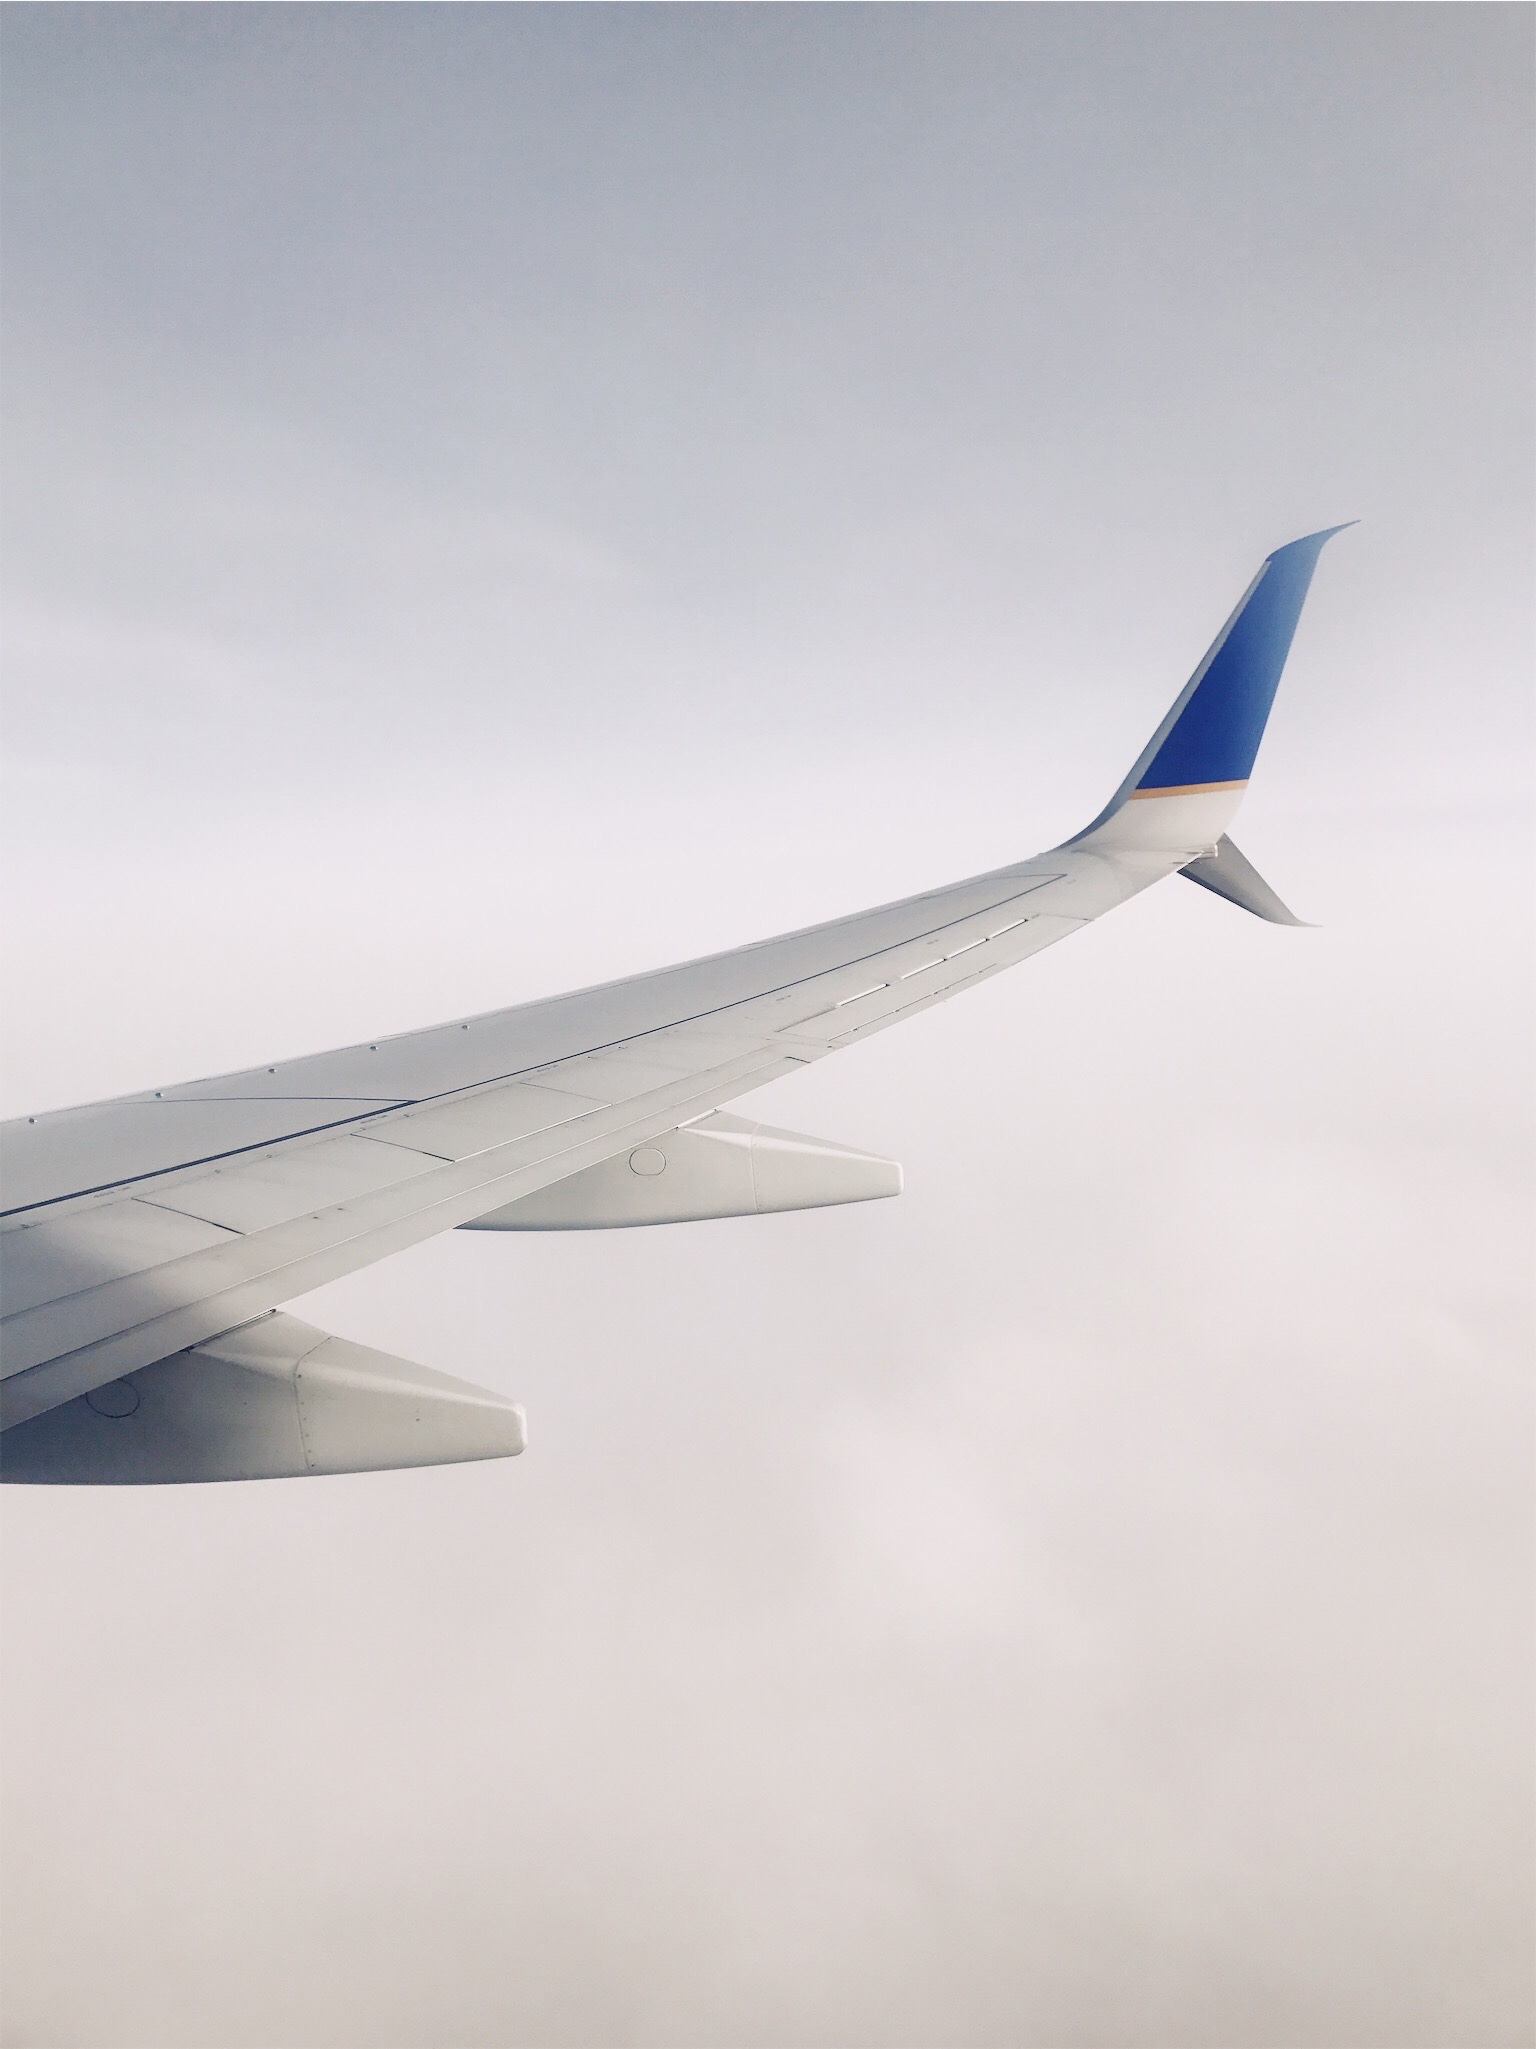
wing, airplane, aircraft, vehicle, airline, aviation, flight, airliner, airbus, boeing, takeoff, air force, jet aircraft, airbus a330, boeing 777, boeing 767, air travel, boeing 737, atmosphere of earth, wide body aircraft, narrow body aircraft